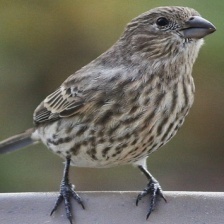
Species: HOUSE FINCH
Scientific name: HAEMORHOUS MEXICANUS
ImageNet parent category: house_finch